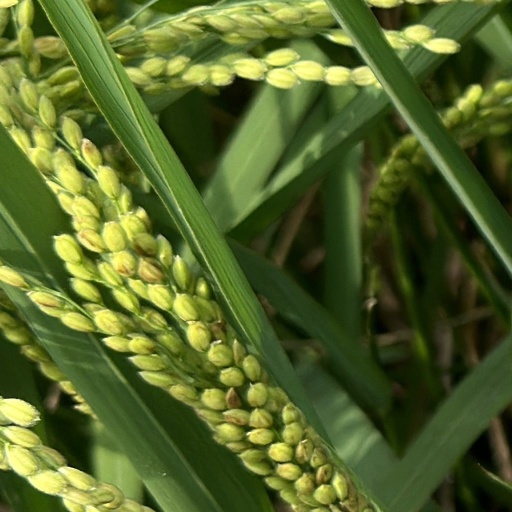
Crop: rice